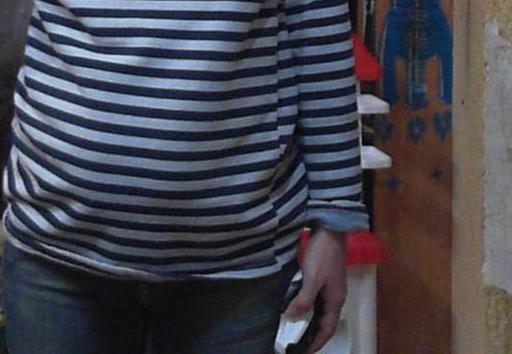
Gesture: no_gesture